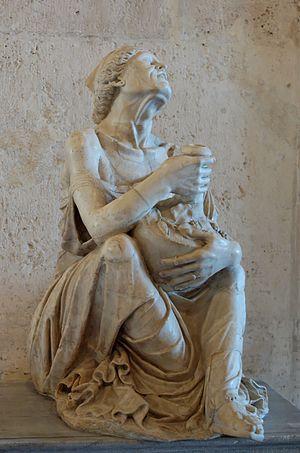
Vieille femme ivre. Marbre, copie romaine d'un original hellénistique.